VDL Citea

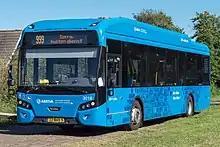
VDL Citea SLF-120 Electric in Nes (Ameland)

The Citea SLF Electric is a 12-meter-long, all-electric low-floor bus. The buyer can choose from various electric drives and battery packs.